Basque music

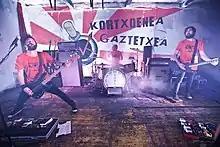
Berri Txarrak in the youth squat Kortxoenea, Donostia

In step with the hardcore punk tradition, the band Berri Txarrak from Lekunberri got together in 1994, releasing various albums and touring on Europe, where they come in for good reviews and gradually get a reputation that earned them performances and collaborations with important figures of indie rock all over the world. In August 2017, the band announced the recording of its ninth album at The Blasting Room studio in Colorado.